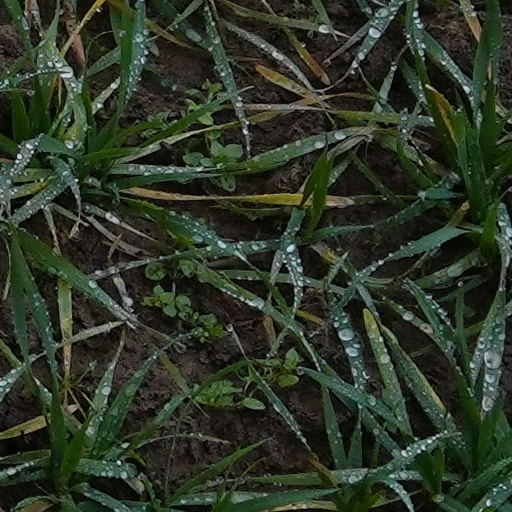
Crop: wheat